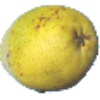
Label: Pear Monster 1